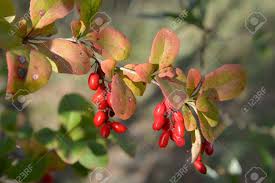
Label: others